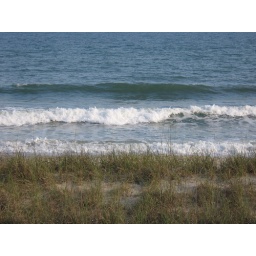
The ocean in front of our beach house